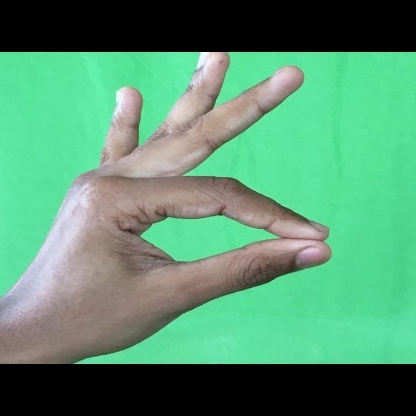
Mudra: Hamsasyam